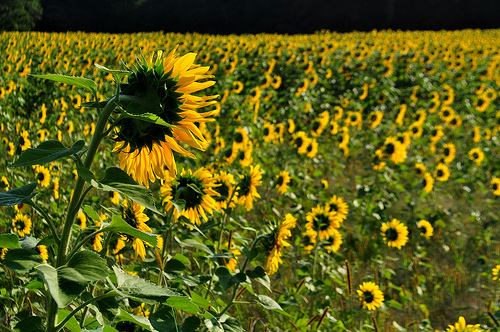
Flower: sunflower